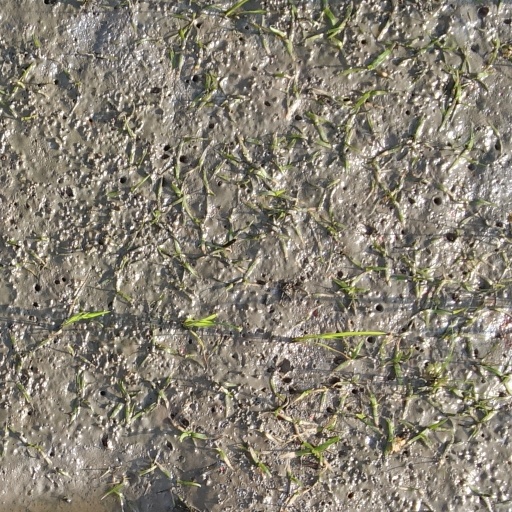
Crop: rice